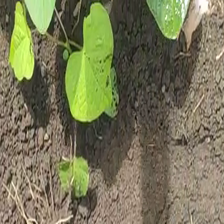
Weed species: Obscure_morning _glory(Ipomoea obscura)